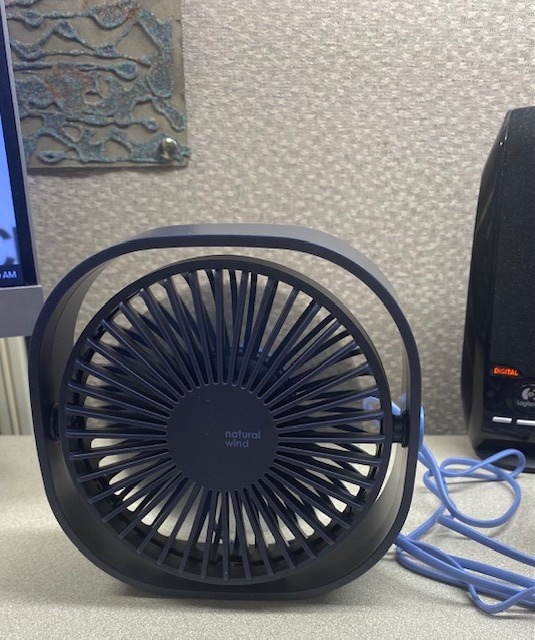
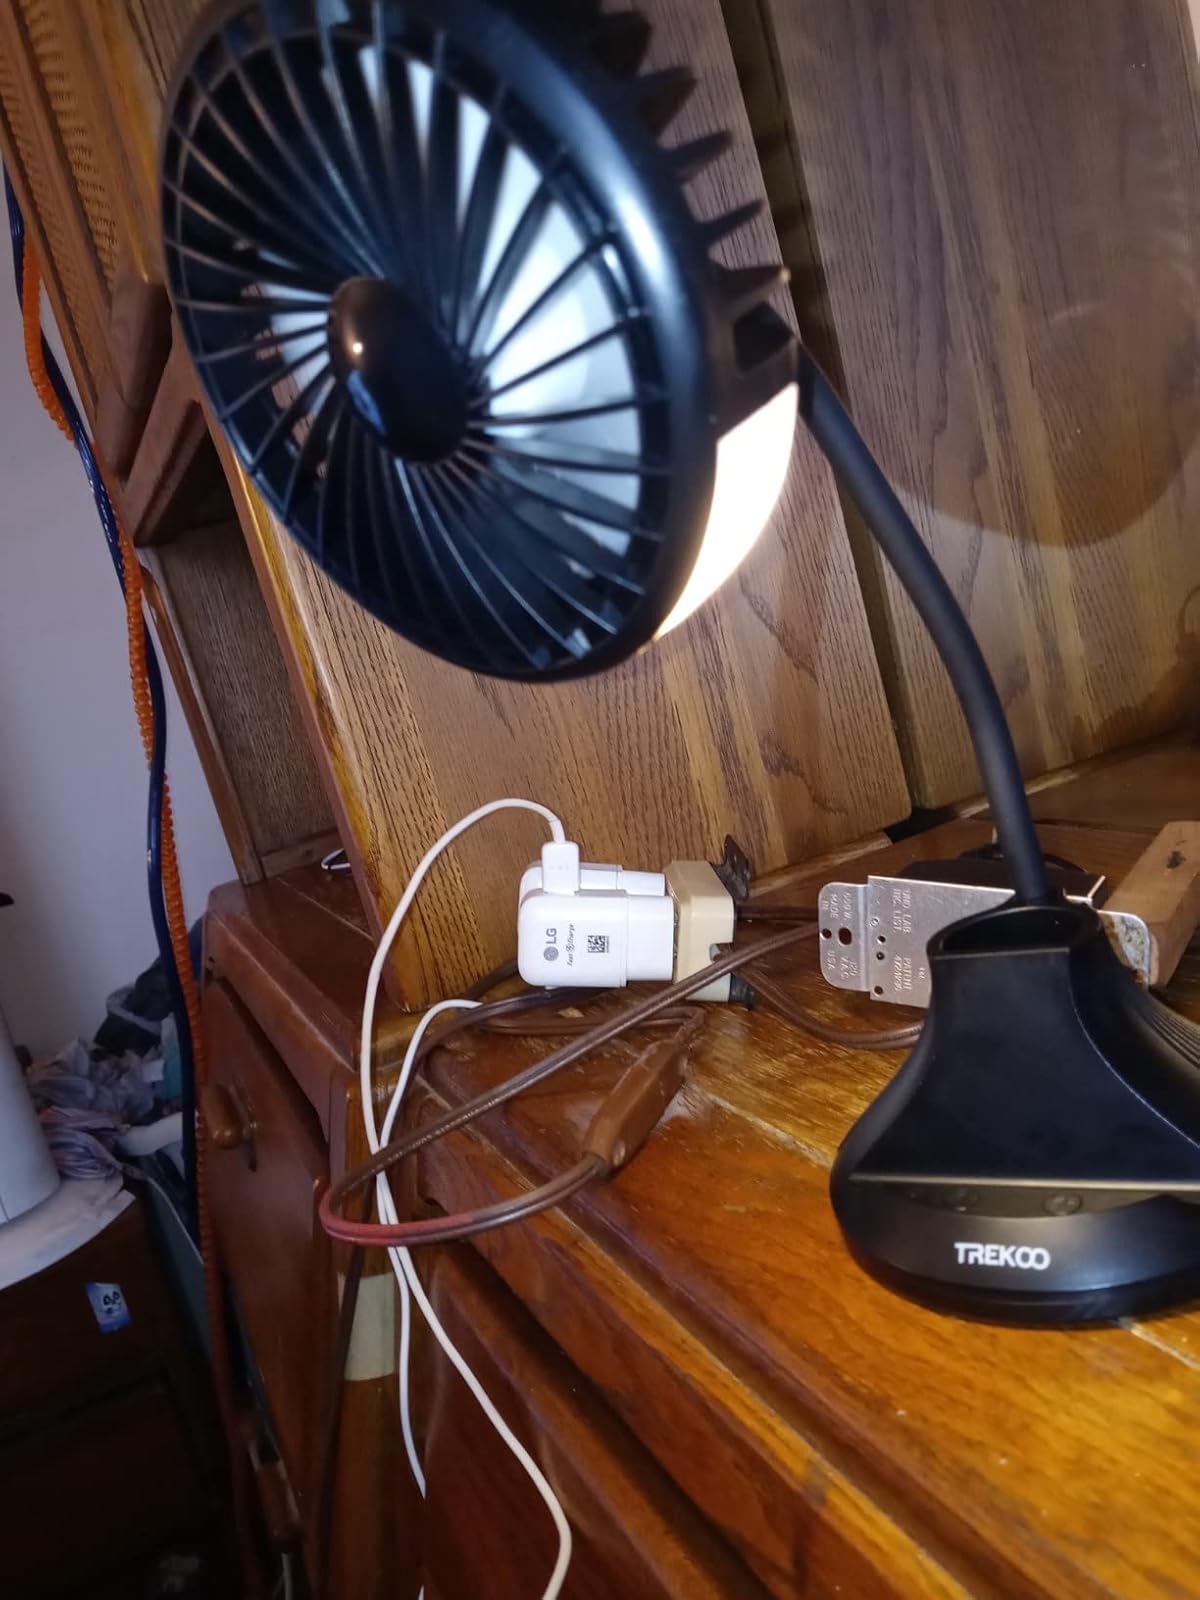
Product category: fan
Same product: no